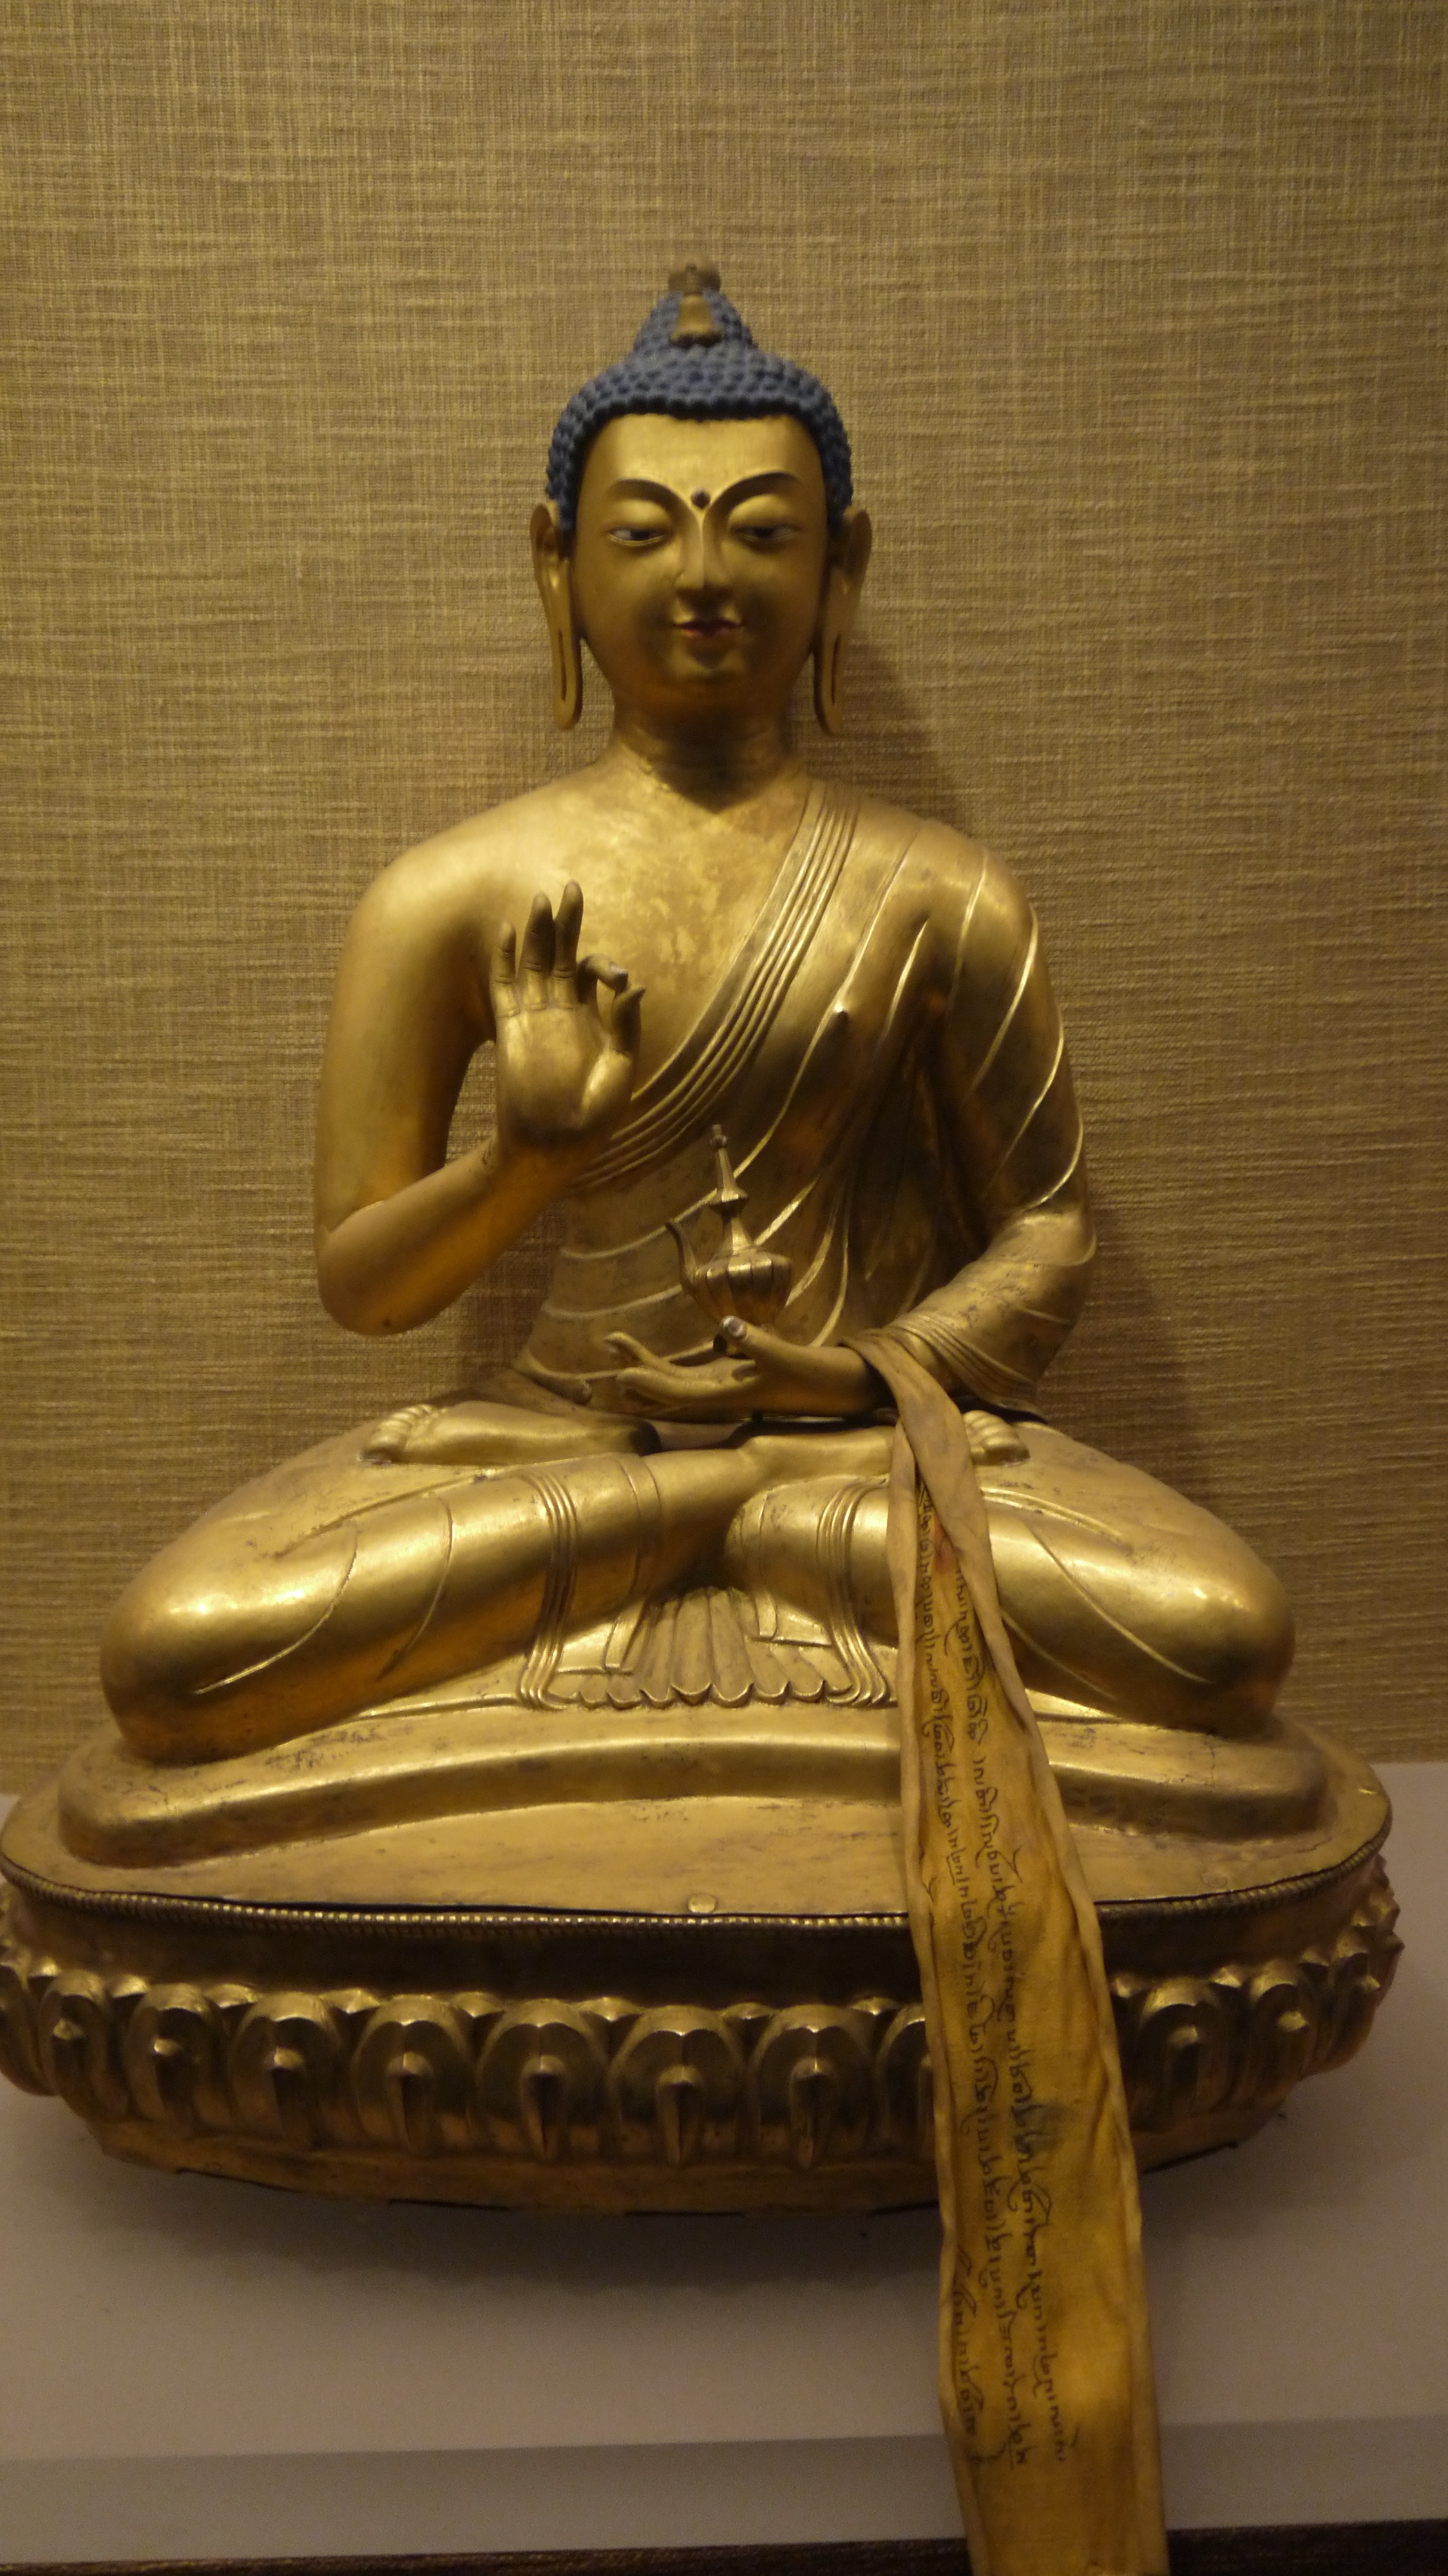
monument, statue, museum, sculpture, art, temple, carving, ancient times, buddha statues, gautama buddha, ancient history, human positions